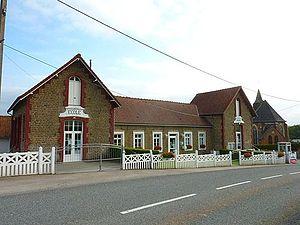
Selles la Mairie-école du village
Selles est une commune française située dans le département du Pas-de-Calais en région Hauts-de-France.